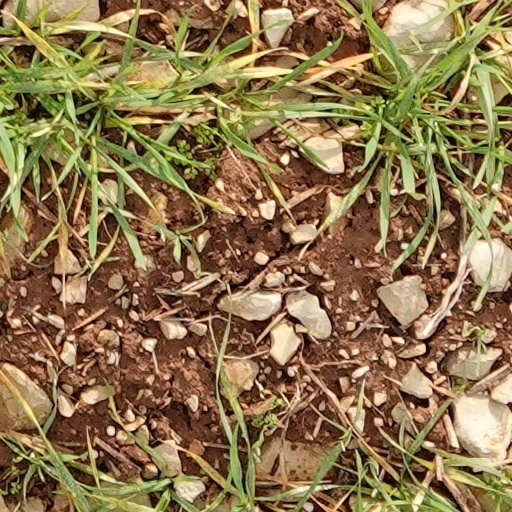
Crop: wheat